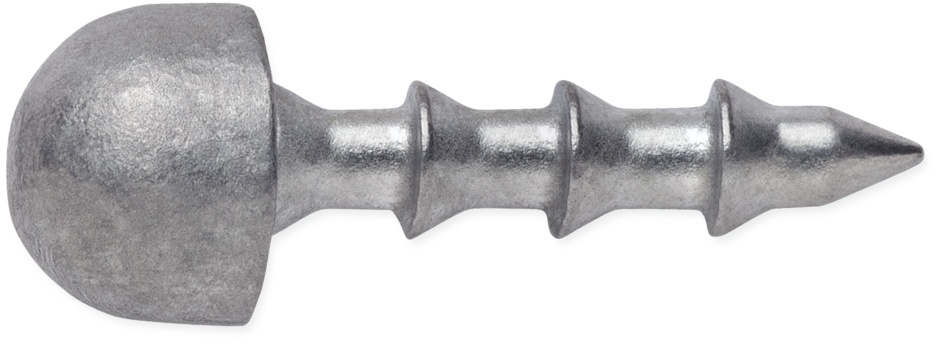
VMC Half Moon Wacky Weight
Brand: Real Deal Tackle
Conical ribs firmly anchor weight in place without damaging plastic. Insert weight into head or tail of plastic for desired action. Perfect for Neko-Wacky Rigging.
Category: Sporting Goods > Outdoor Recreation > Fishing > Fishing Tackle > Fishing Sinkers > Fishing Bullets